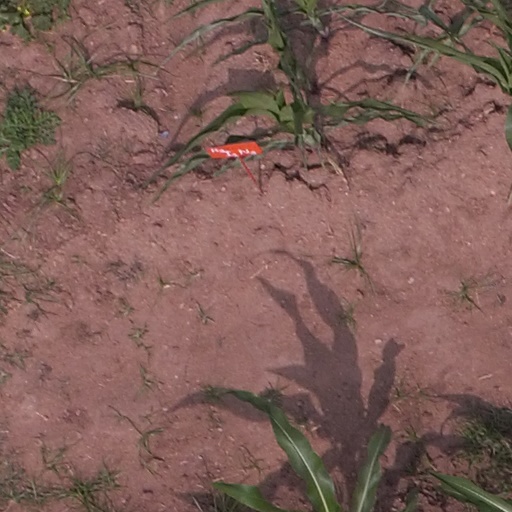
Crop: maize; corn